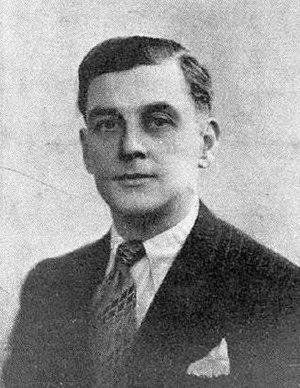
Henri Desbals en 1935.
Bagatelle est un quartier populaire de Toulouse, situé à l'ouest de la ville dans le secteur 2 de Toulouse.